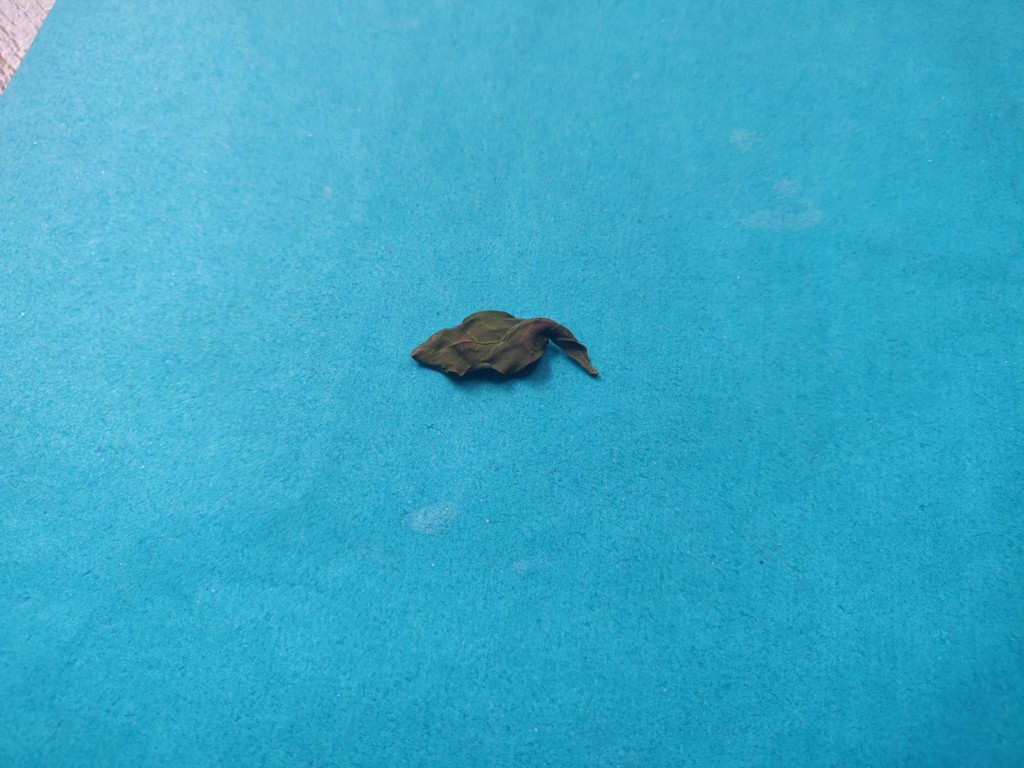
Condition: Dried
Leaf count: single
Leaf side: unknown